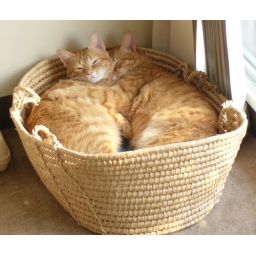
This is the same basket the cats came home in only 2 years later. They got Big!